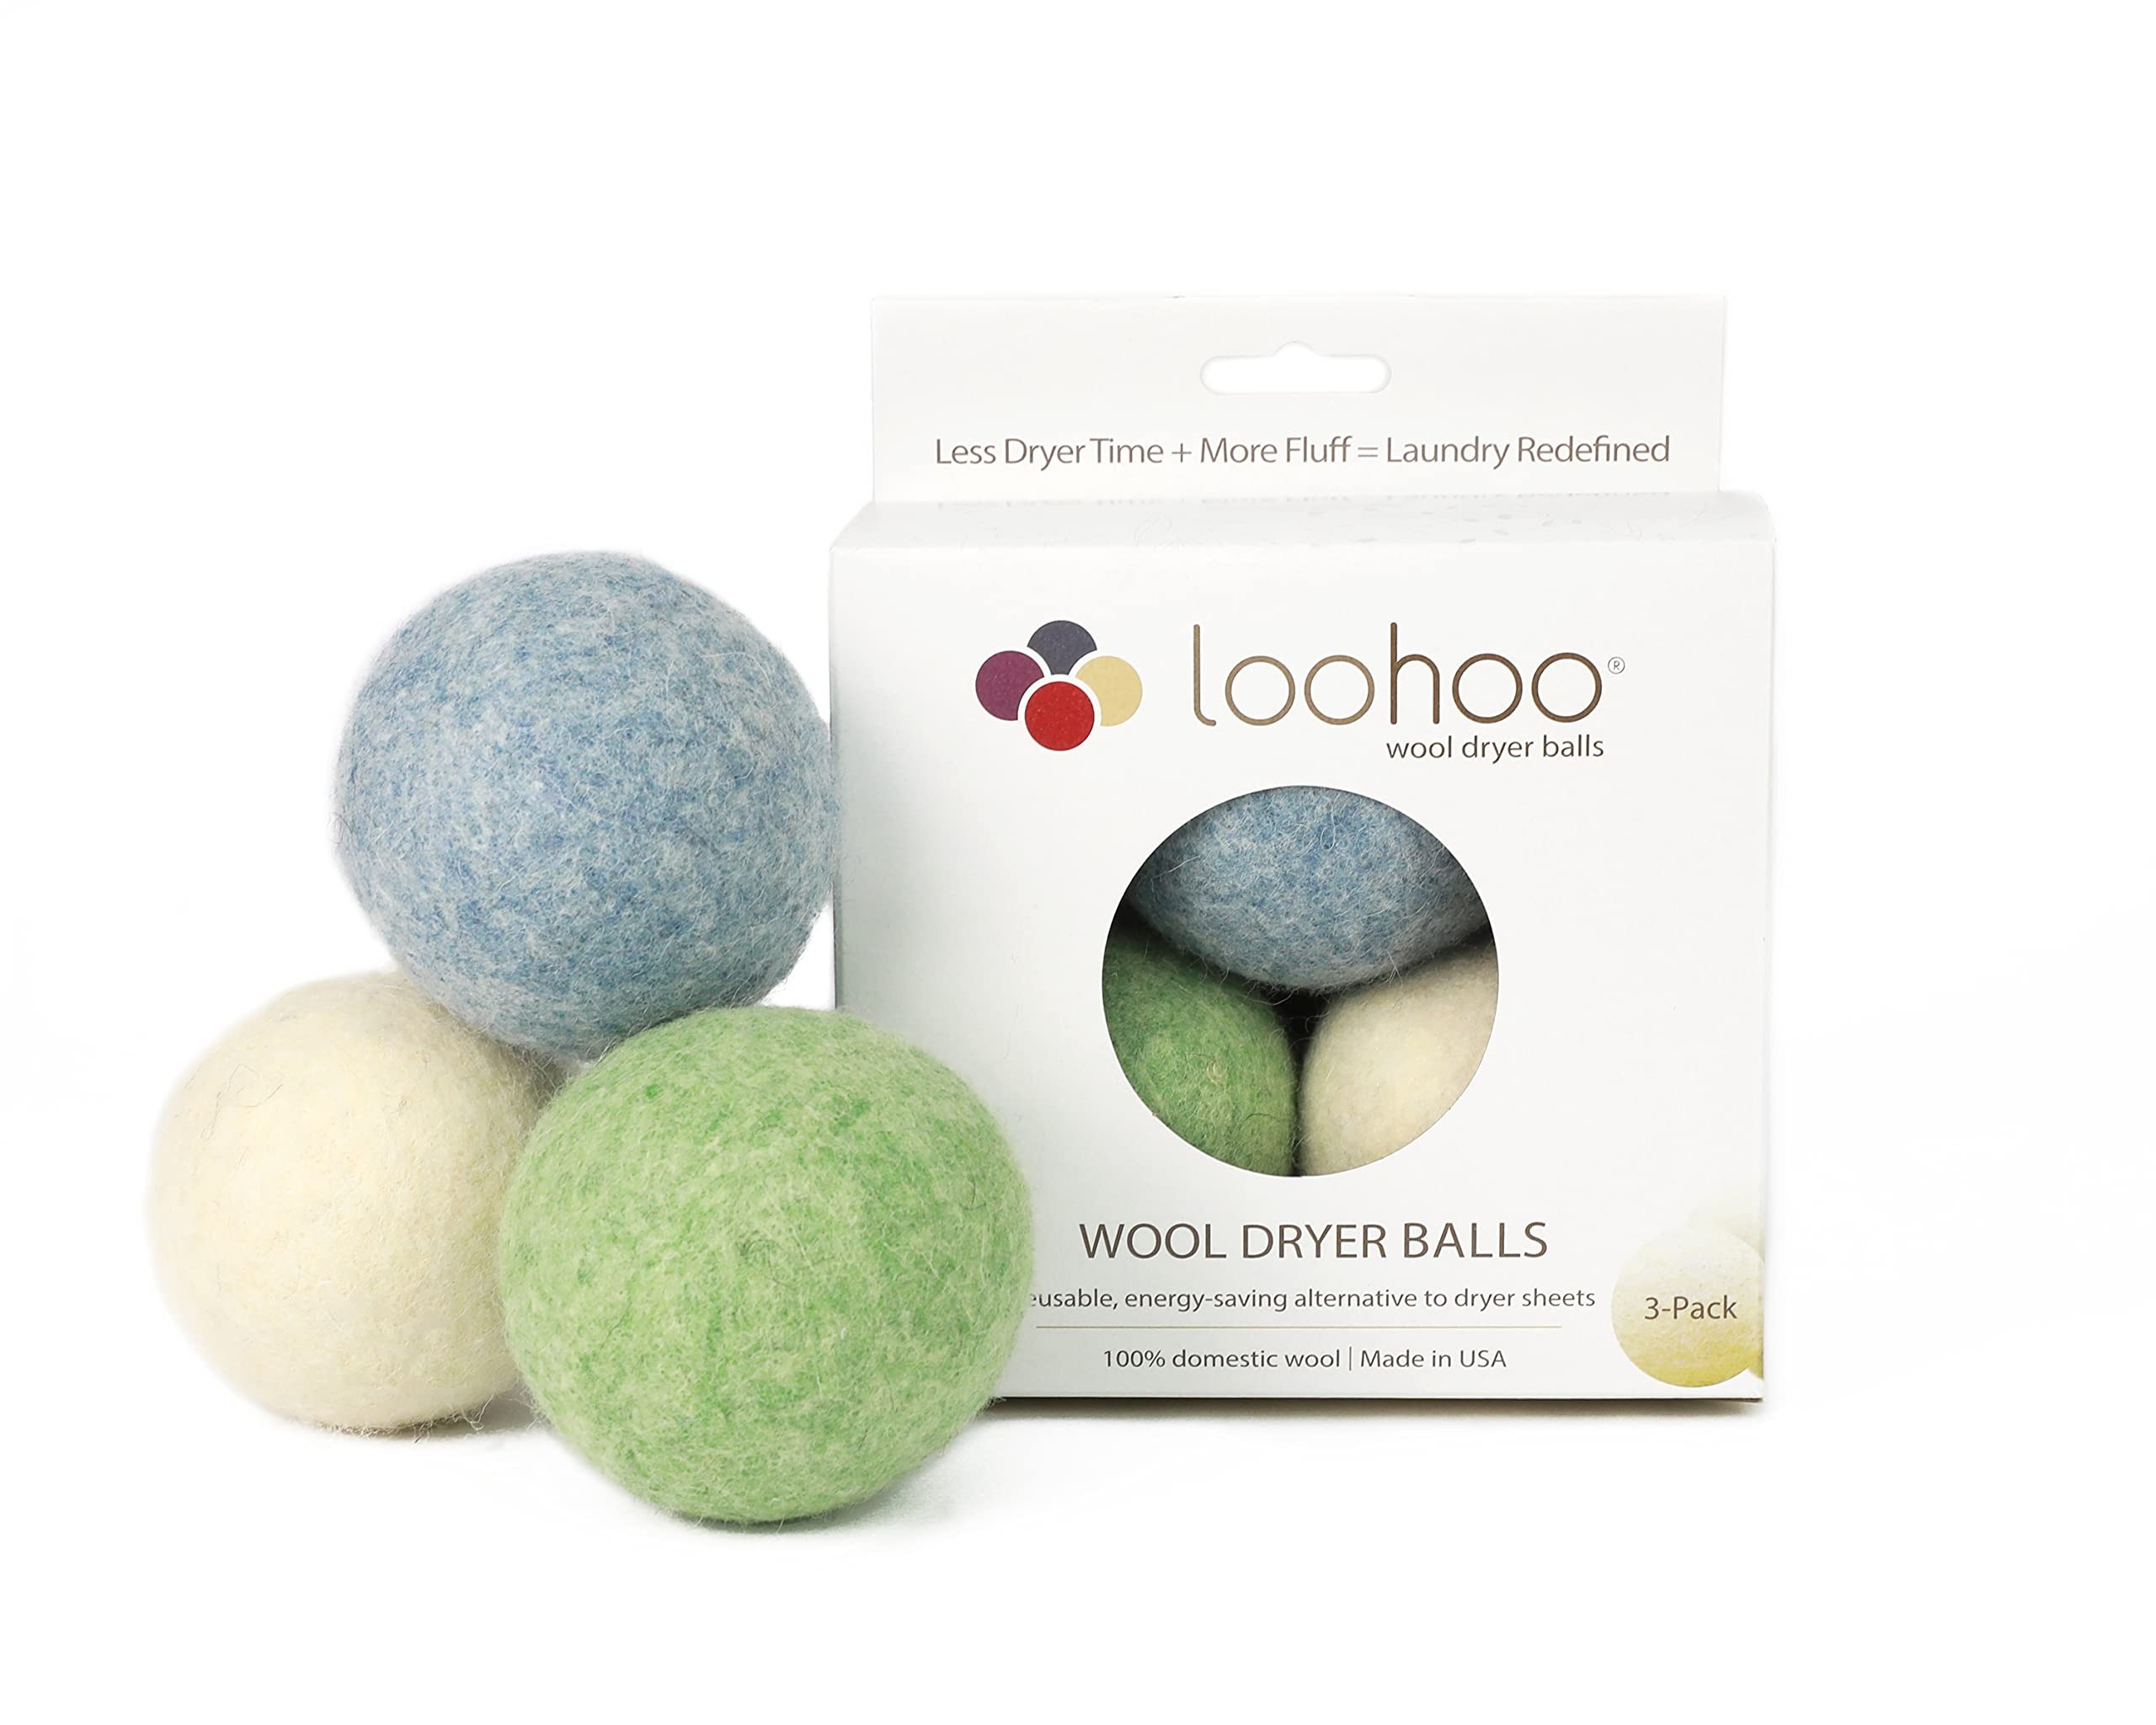
Item Name: LooHoo Wool Dryer Balls, Deluxe Starter 3-Pack - Natural Alternative to Dryer Sheets, Made in USA - Random Mix (Colors Will Vary)
Bullet Point 1: Made in USA - Handcrafted on the coast of Maine
Bullet Point 2: Only 100% Domestic Wool - Our high quality wool comes from the farms in the USA
Bullet Point 3: Naturally Softens Clothes - All-natural alternative to dryer sheets and fabric softeners
Bullet Point 4: Reusable, Reduces Dry Time, Helps Conserve Energy
Bullet Point 5: A trusted, award-winning brand - Mom owned and operated since 2010
Product Description: LooHoo Wool Dryer Balls are a reusable, energy-saving alternative to dryer sheets. LooHoos are made in USA using 100% Domestic Wool. LooHoos are a consistently made using high quality US wool. They are so durable that they will not unravel and will last for hundreds of loads. They naturally soften clothes without the use of unwanted harmful chemicals contained in dryer sheet. Because of wools natural ability to absorb odors and toxins, LooHoos will leave your cloths smelling fresh and clean. LooHoo Wool Dryer Balls can also reduce your dry time by 10-25%, saving you time and money. Within a few short months your LooHoo Wool Dryer Balls can pay for themselves.
Value: 3.0
Unit: Count

Price: 29.95